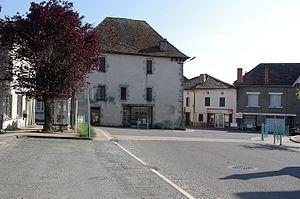
Place à côté de l'église de Oradour sur Vayre, Haute Vienne, France.
Oradour-sur-Vayres est une commune française située dans le département de la Haute-Vienne, en région Nouvelle-Aquitaine.